Lunar X

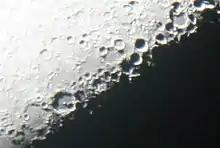
Lunar X formation taken January 30, 2012, the formation is off the center towards the right

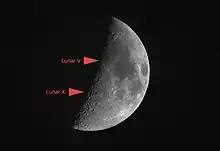
Lunar X and Lunar V recorded on a Skywatcher 150/750 with a ASI294MC Pro on May 29, 2020, in Mainz, Germany

The Lunar X (also known as the Werner X) is a clair-obscur effect in which light and shadow creates the appearance of a letter 'X' on the rim of the Blanchinus, La Caille and Purbach craters of the Moon.